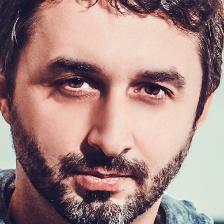
Label: faces